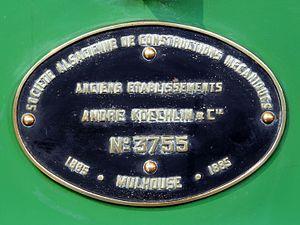
La Société alsacienne de constructions mécaniques est une ancienne société industrielle française dont le siège social était à Mulhouse. Elle a produit des locomotives. La SACM a fabriqué aussi la première pile atomique à Marcoule, des machines textiles pour filatures coton et laine, des métiers à tisser, des machines à imprimer tissus et papier, des moteurs Diesel, des groupes électrogènes, des chaudières, du matériel pour levage, pesage et signalisation, du matériel de mines, des câbles à Clichy, des téléscripteurs, et des armes.